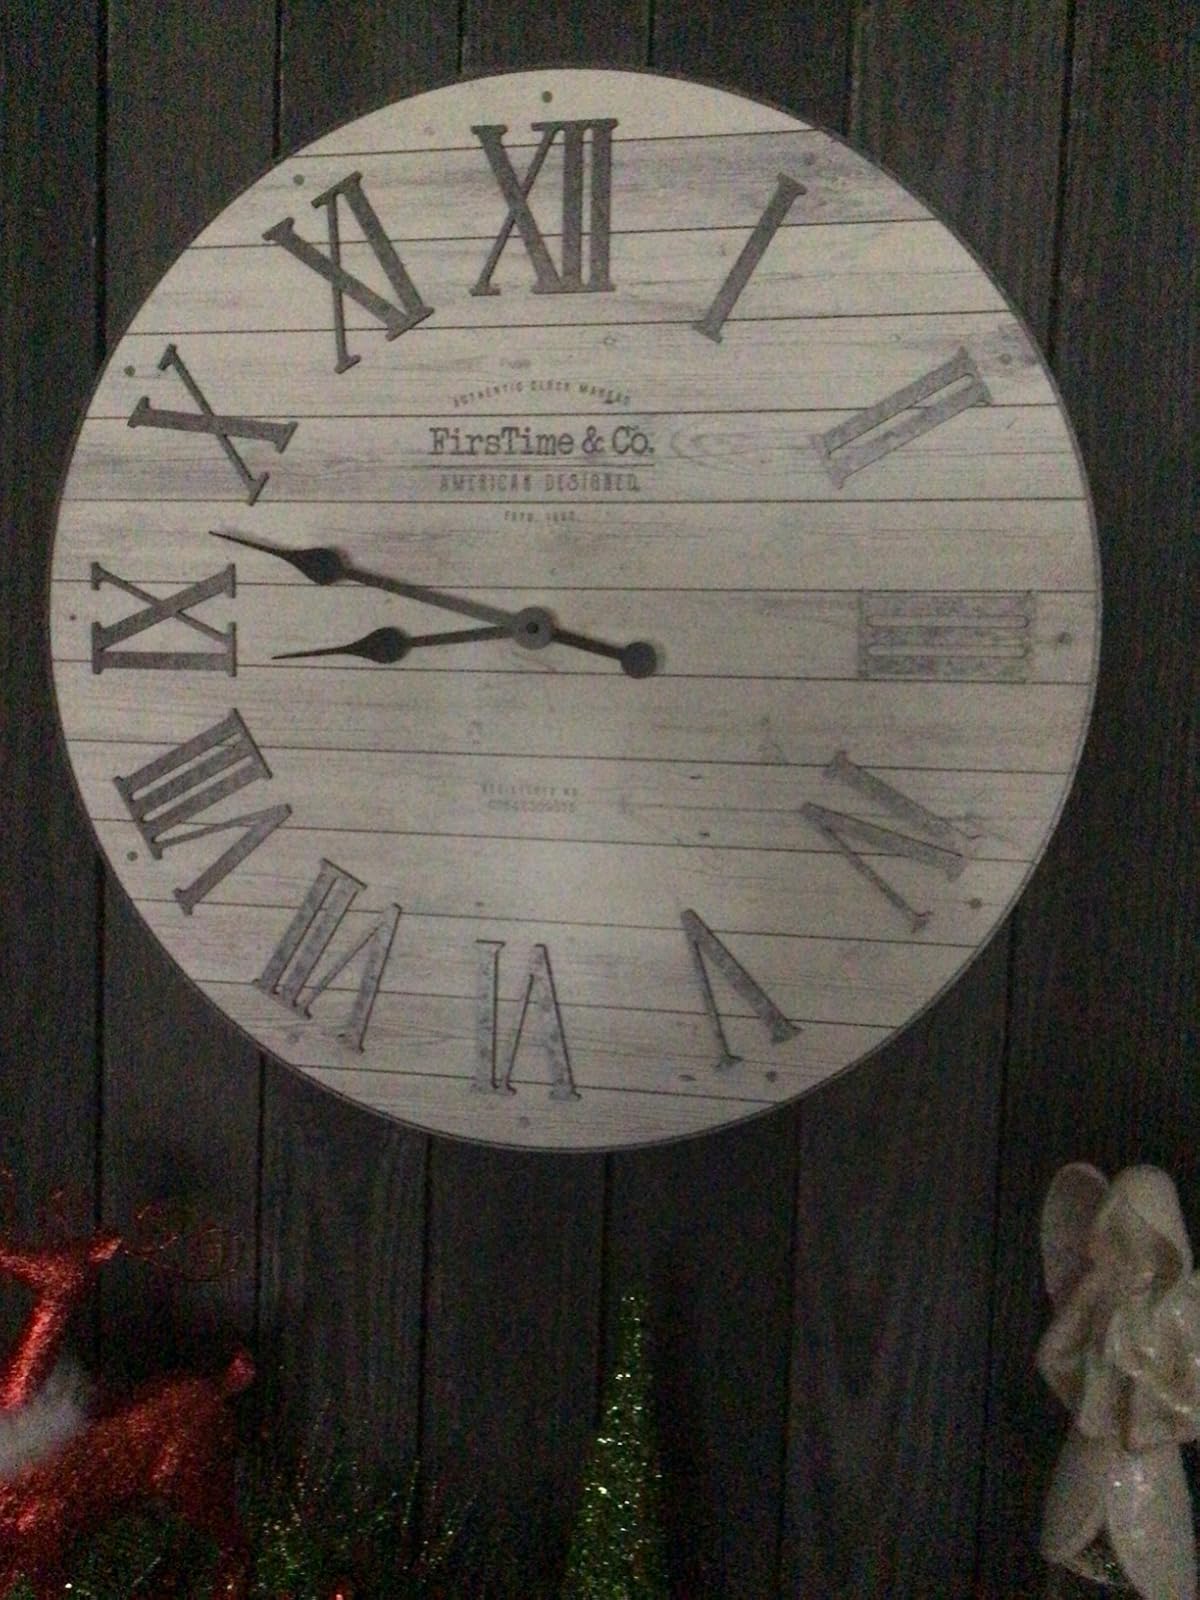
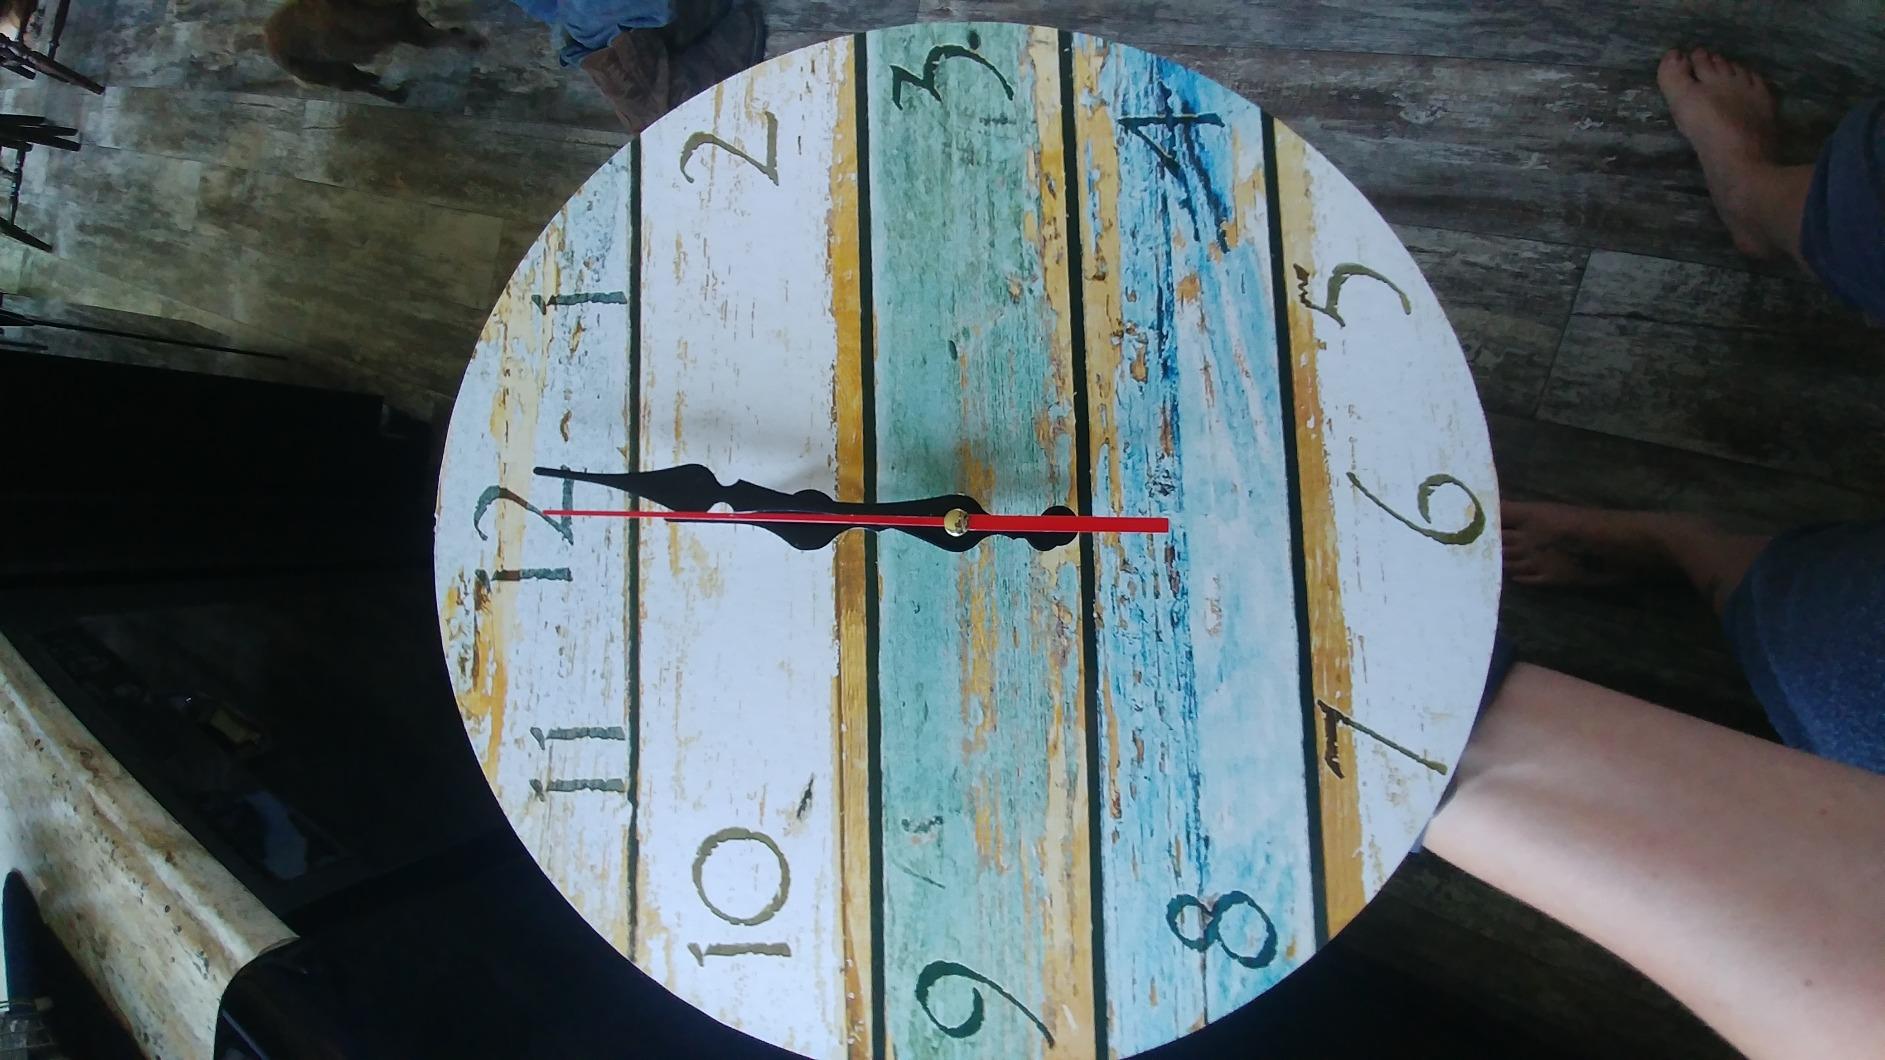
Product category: clock
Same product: no